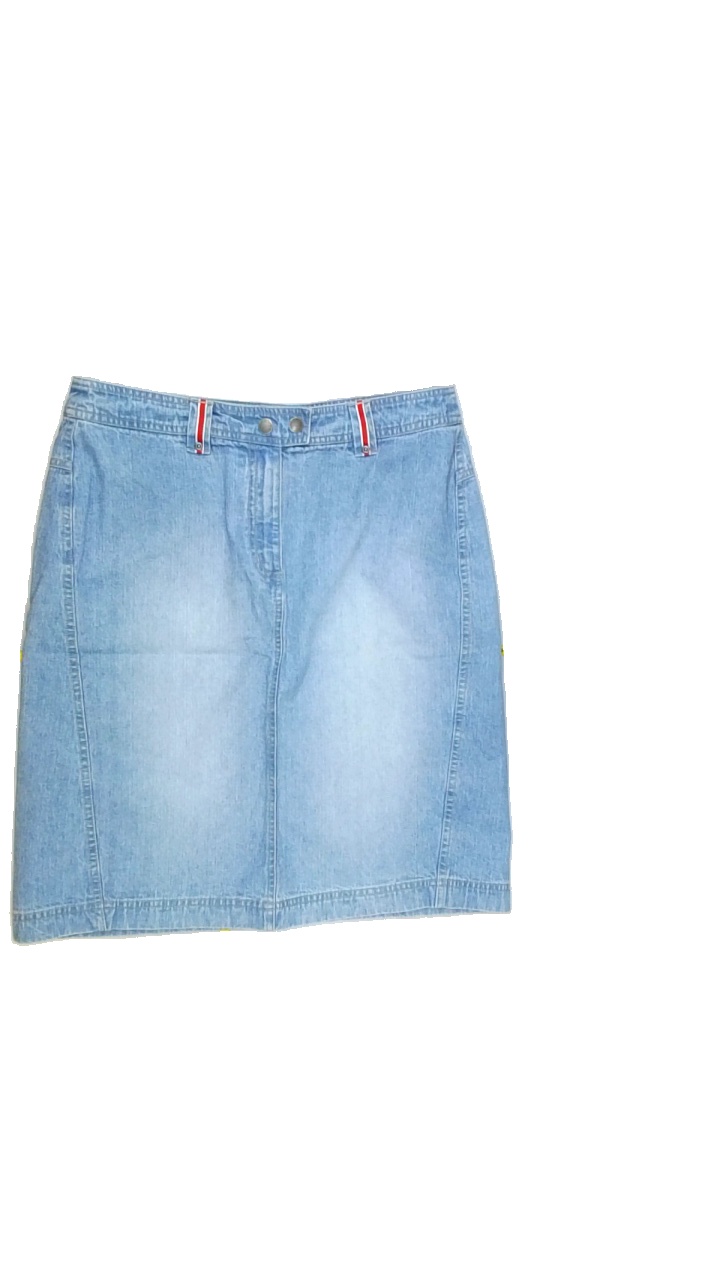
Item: Skirt (Ladies)
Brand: Kappahl
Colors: Blue
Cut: Tight
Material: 100%cotton
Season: Summer
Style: Denim
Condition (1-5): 3
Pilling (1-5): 4
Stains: Minor
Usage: Export
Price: <50